Cross Gates railway station

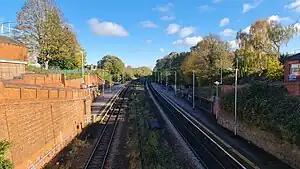
View of Cross Gates railway station taken from the road bridge November 2023

Cross Gates railway station serves Cross Gates, an area in Leeds, West Yorkshire, England. It lies on the Selby Line, operated by Northern east of Leeds railway station.